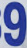
Number: 9